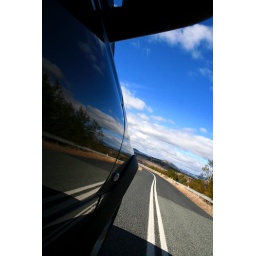
Reflections of the road in the new piano black sheen of the new car.